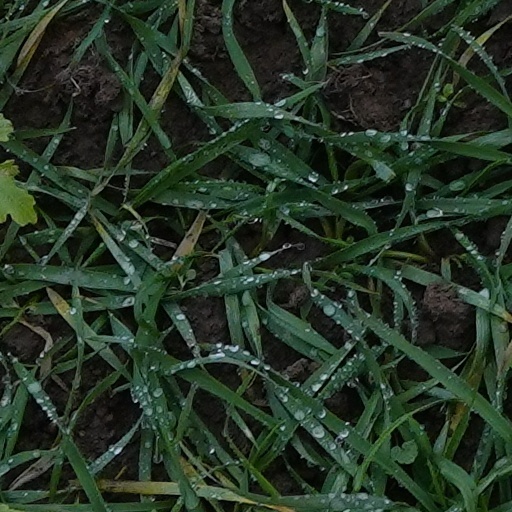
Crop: wheat